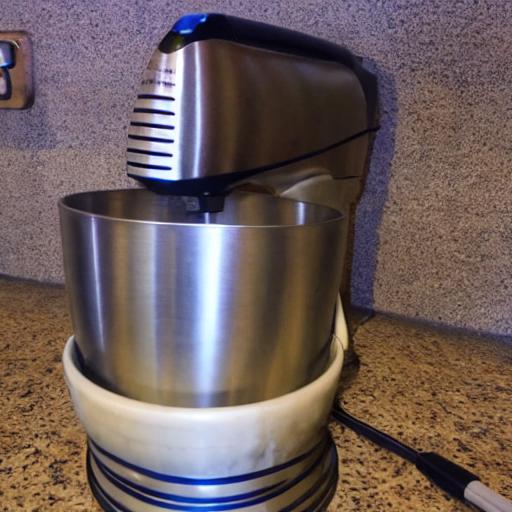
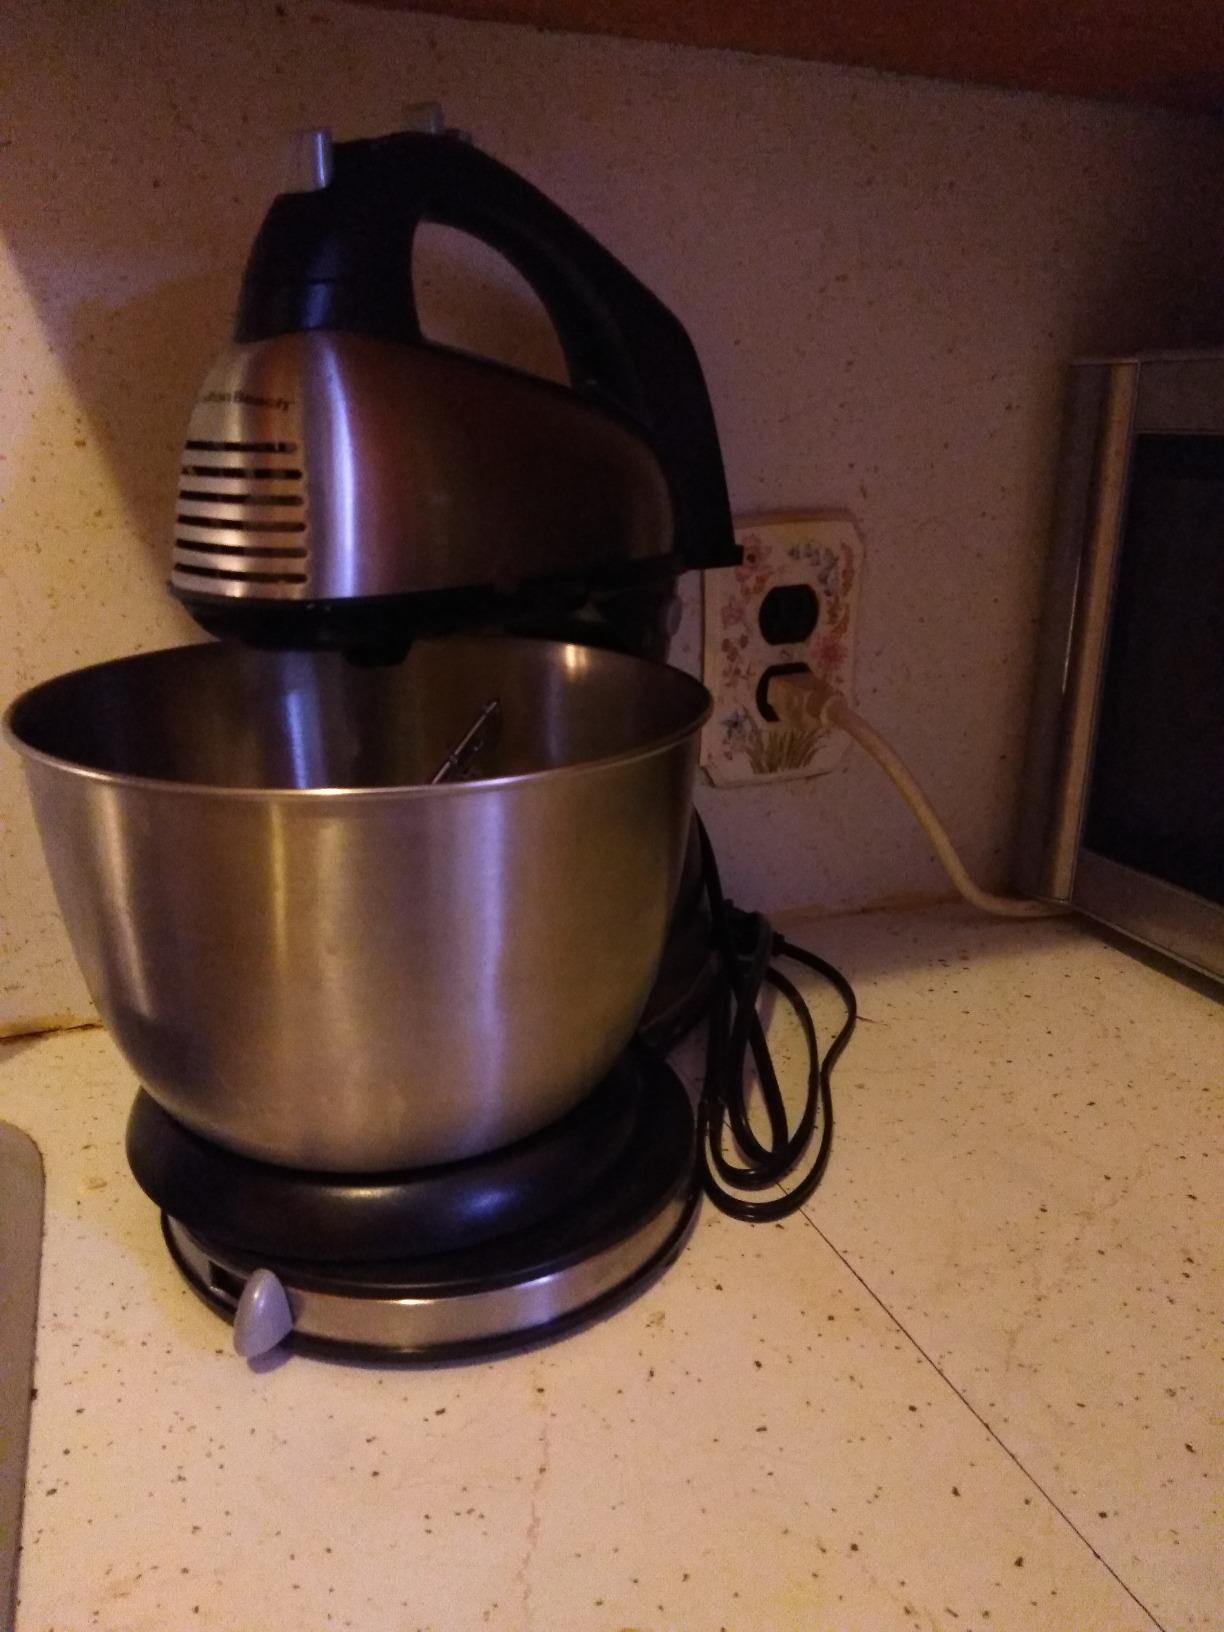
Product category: items_mixer
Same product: no